Ash Wednesday Storm of 1962

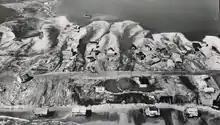
Beach erosion and wave overwash in Harvey Cedars, New Jersey

In Norfolk, Virginia, the storm produced the third highest tide on record, and highest unrelated to a tropical cyclone, reaching . The tides flooded thousands of cars and damaged thousands of houses, especially near the coast. Wind gusts in the Hampton Roads area reached , although even stronger winds occurred over Chesapeake Bay, reaching gusts and producing waves. Construction of the Chesapeake Bay Bridge–Tunnel was disrupted when the waves knocked over the world's largest pile driver, which stood on four legs. The $1.5 million machine was buried in sand, and the two workers on board were rescued by helicopter. Along the Eastern Shore of Virginia, high waves damaged installations at the Wallops Flight Facility, causing a million dollars in damage. Thousands of people had to be evacuated to the mainland during the storm. At the Town of Chincoteague on Virginia's Eastern Shore near the border with Maryland, of water covered parts of Main Street, and most of the island was flooded to various depths; the storm damaged boats and homes and also killed several livestock. On adjacent Assateague Island, the Chincoteague Fire Company lost a portion of its herd of wild Chincoteague Ponies, but Misty, the local pony made famous by Marguerite Henry's award-winning children's book "Misty of Chincoteague" and the 1961 movie "Misty", survived by being brought inside a house. Damage throughout Virginia reached over $30 million, with half in Virginia Beach, and there were five deaths in the state.